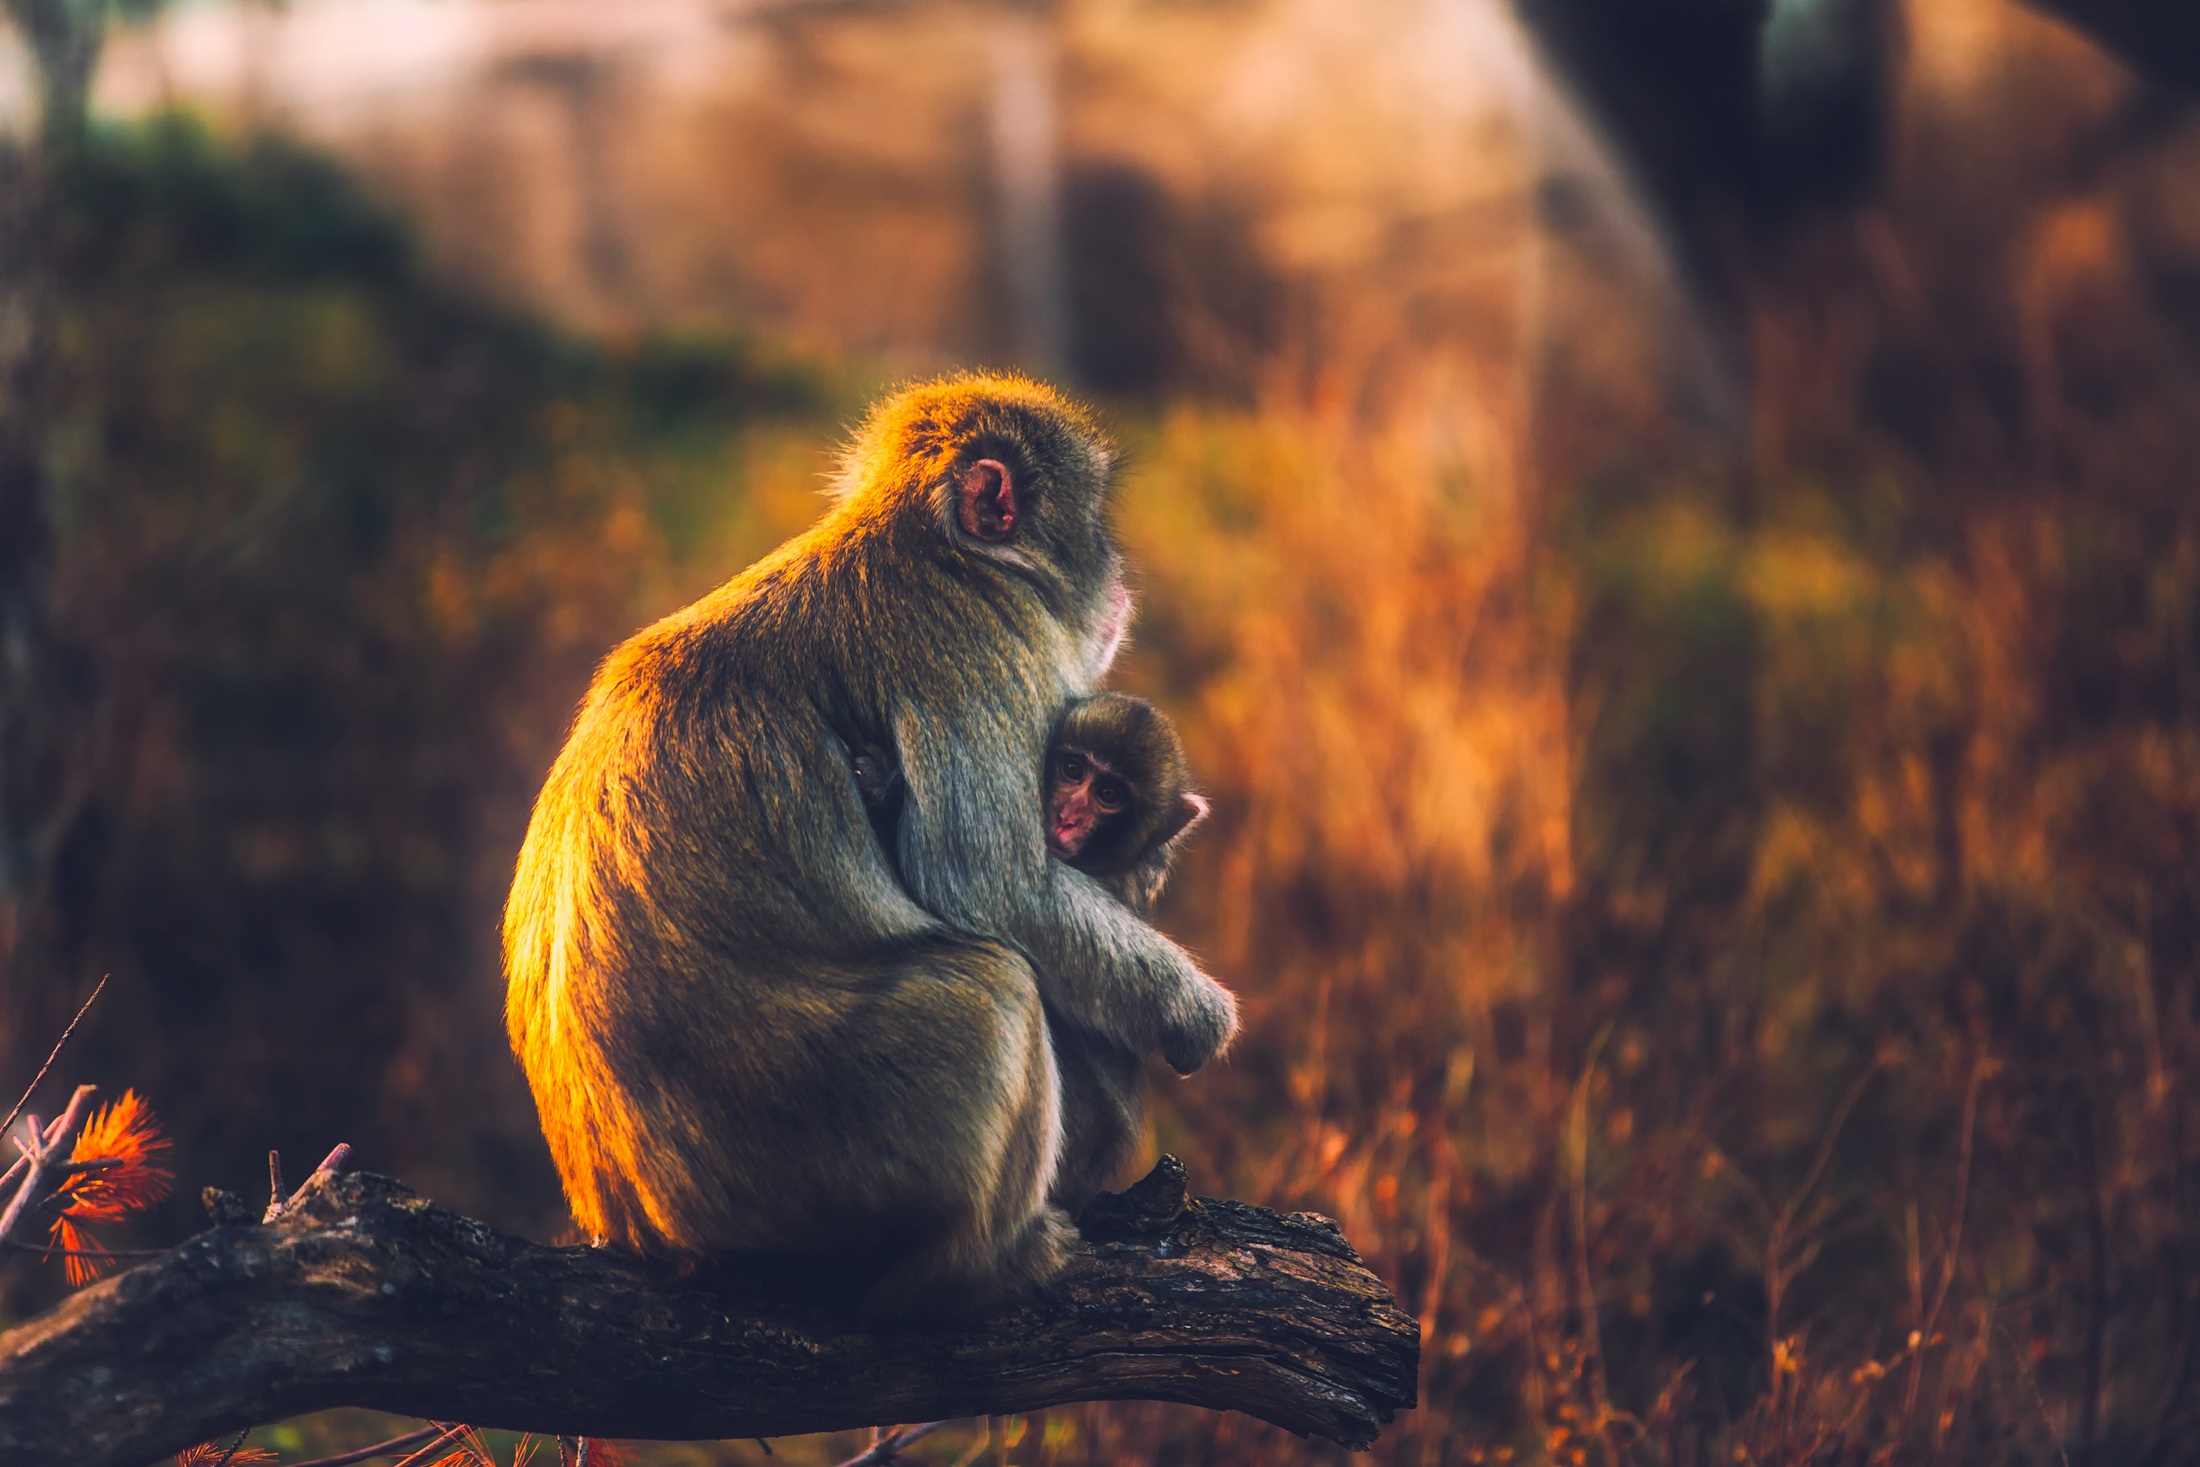
landscape, nature, cute, country, wildlife, rural, portrait, sitting, mammal, child, monkey, baby, fauna, primate, outdoors, hdr, mother, vertebrate